La verdad (TV series)

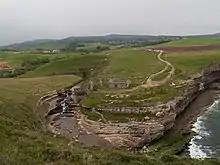
The cliff of El Bolao was one of the shooting locations.

Created by César Benítez and Aitor Gabilondo, the series was produced by Plano a Plano for Mediaset España. Norberto López Amado, Jorge Dorado, , Fernando Bassi, José Ramos Paíno and Pablo Tobías assumed the direction of the episodes.